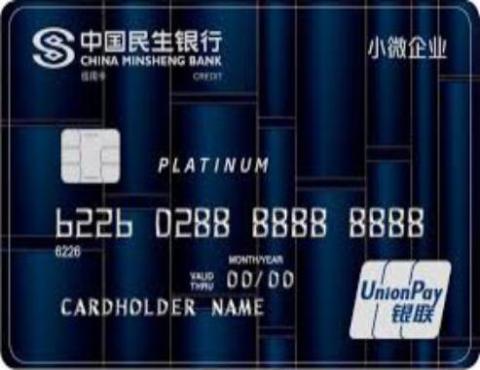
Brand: minsheng
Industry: Others